Portman Building Society

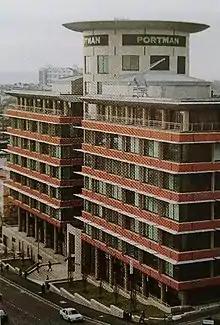
Portman's new head office, Portman House, Richmond hill, Bournemouth. Construction finished in 2001.

In 2001 the society announced the acquisition of Sun Bank, later to be called The Mortgage Works, which offered specialist mortgage products focusing on the rental market.